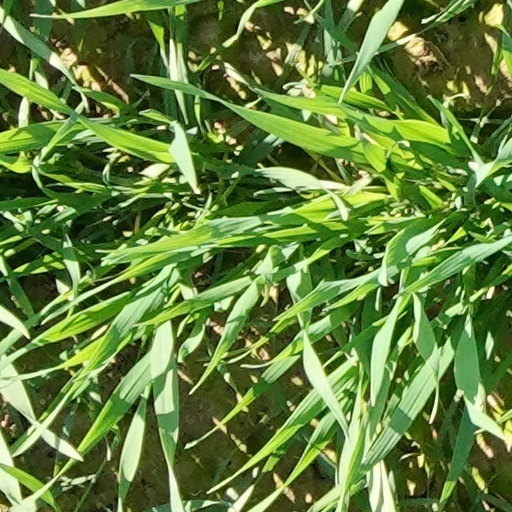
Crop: wheat